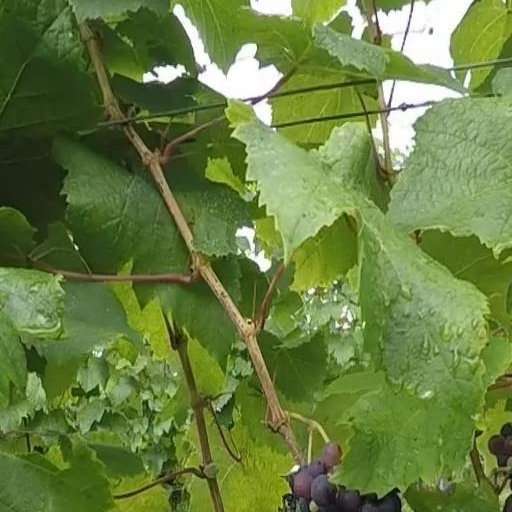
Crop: grape